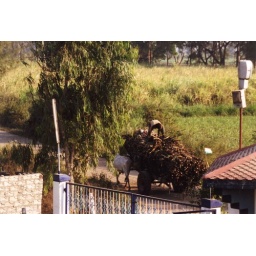
one of the many cane wagons that passed the plant , heading for the moon road and the refinery in town